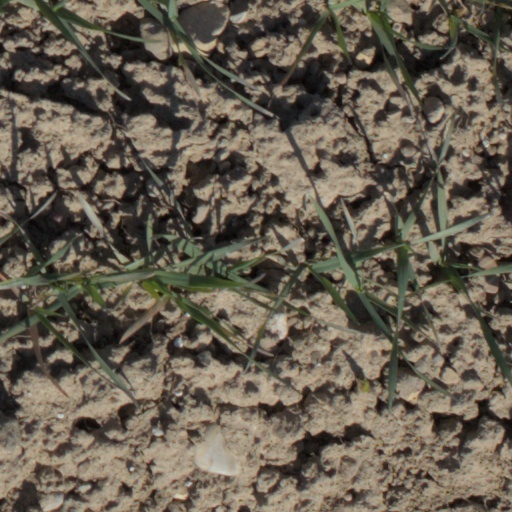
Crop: wheat